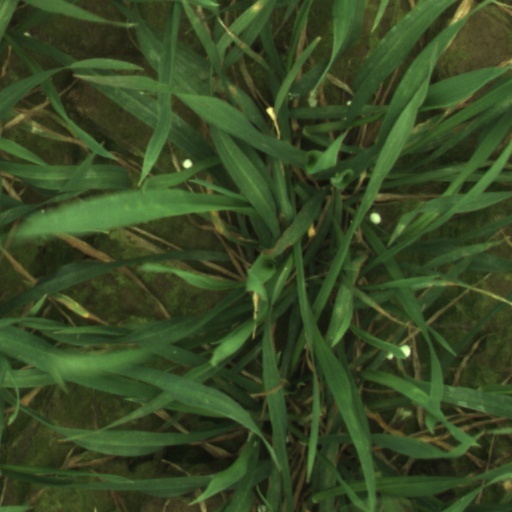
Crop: wheat